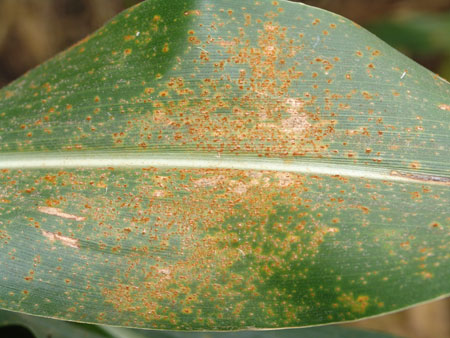
Labels: Corn rust leaf